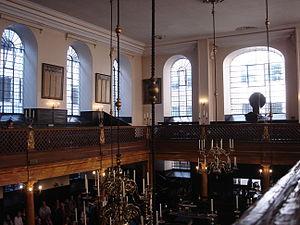
La synagogue de Bevis Marks, officiellement Qahal Kadosh Sha'ar ha-Shamayim est la synagogue la plus ancienne du Royaume-Uni toujours en activité. Elle se trouve rue Bevis Mark, dans la Cité de Londres.